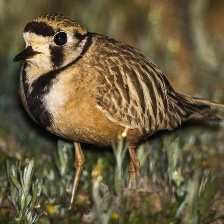
Species: INLAND DOTTEREL
Scientific name: CHARADRIUS AUSTRALIS